Leopold Alois Hoffmann

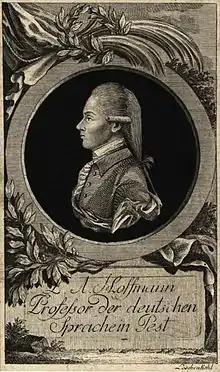

Leopold Alois Hoffmann (29 January 1760 – 2 September 1806) was an Austrian writer and dramatist. He was based for most of his career in Vienna.